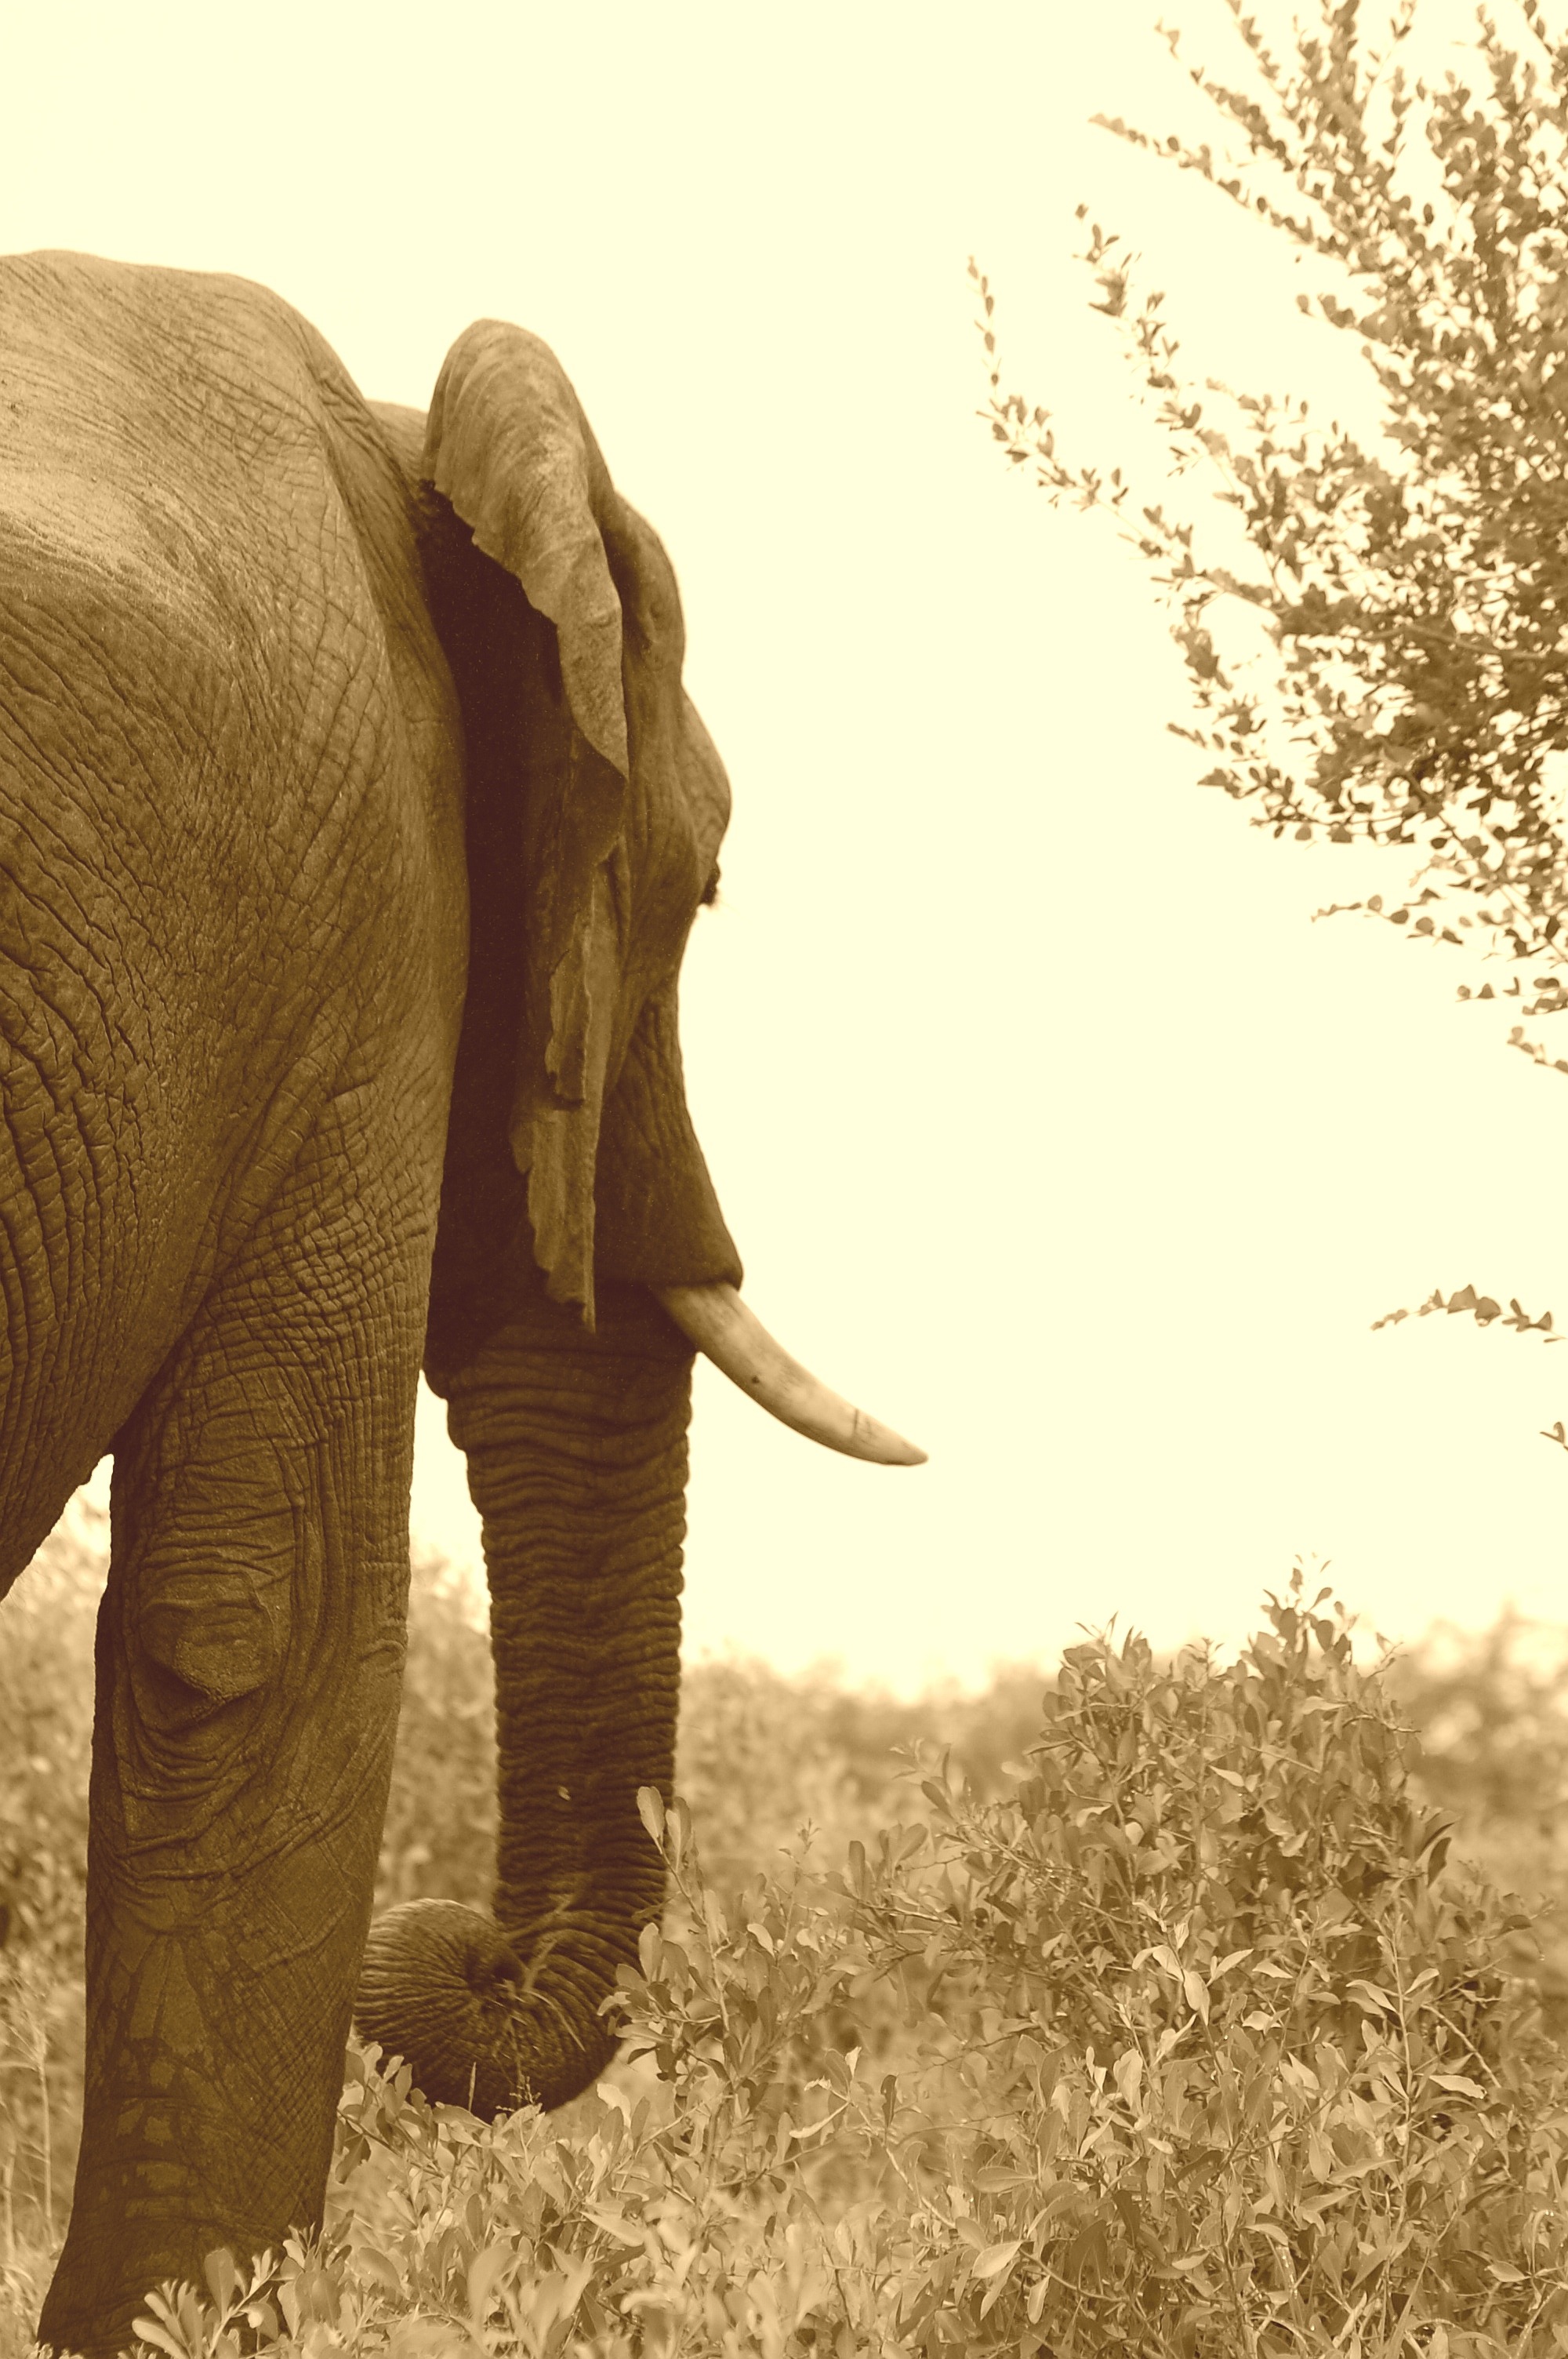
nature, wilderness, trunk, animal, wildlife, wild, environment, mammal, fauna, savanna, elephant, outdoors, zoology, vertebrate, species, safari, indian elephant, african elephant, elephants and mammoths